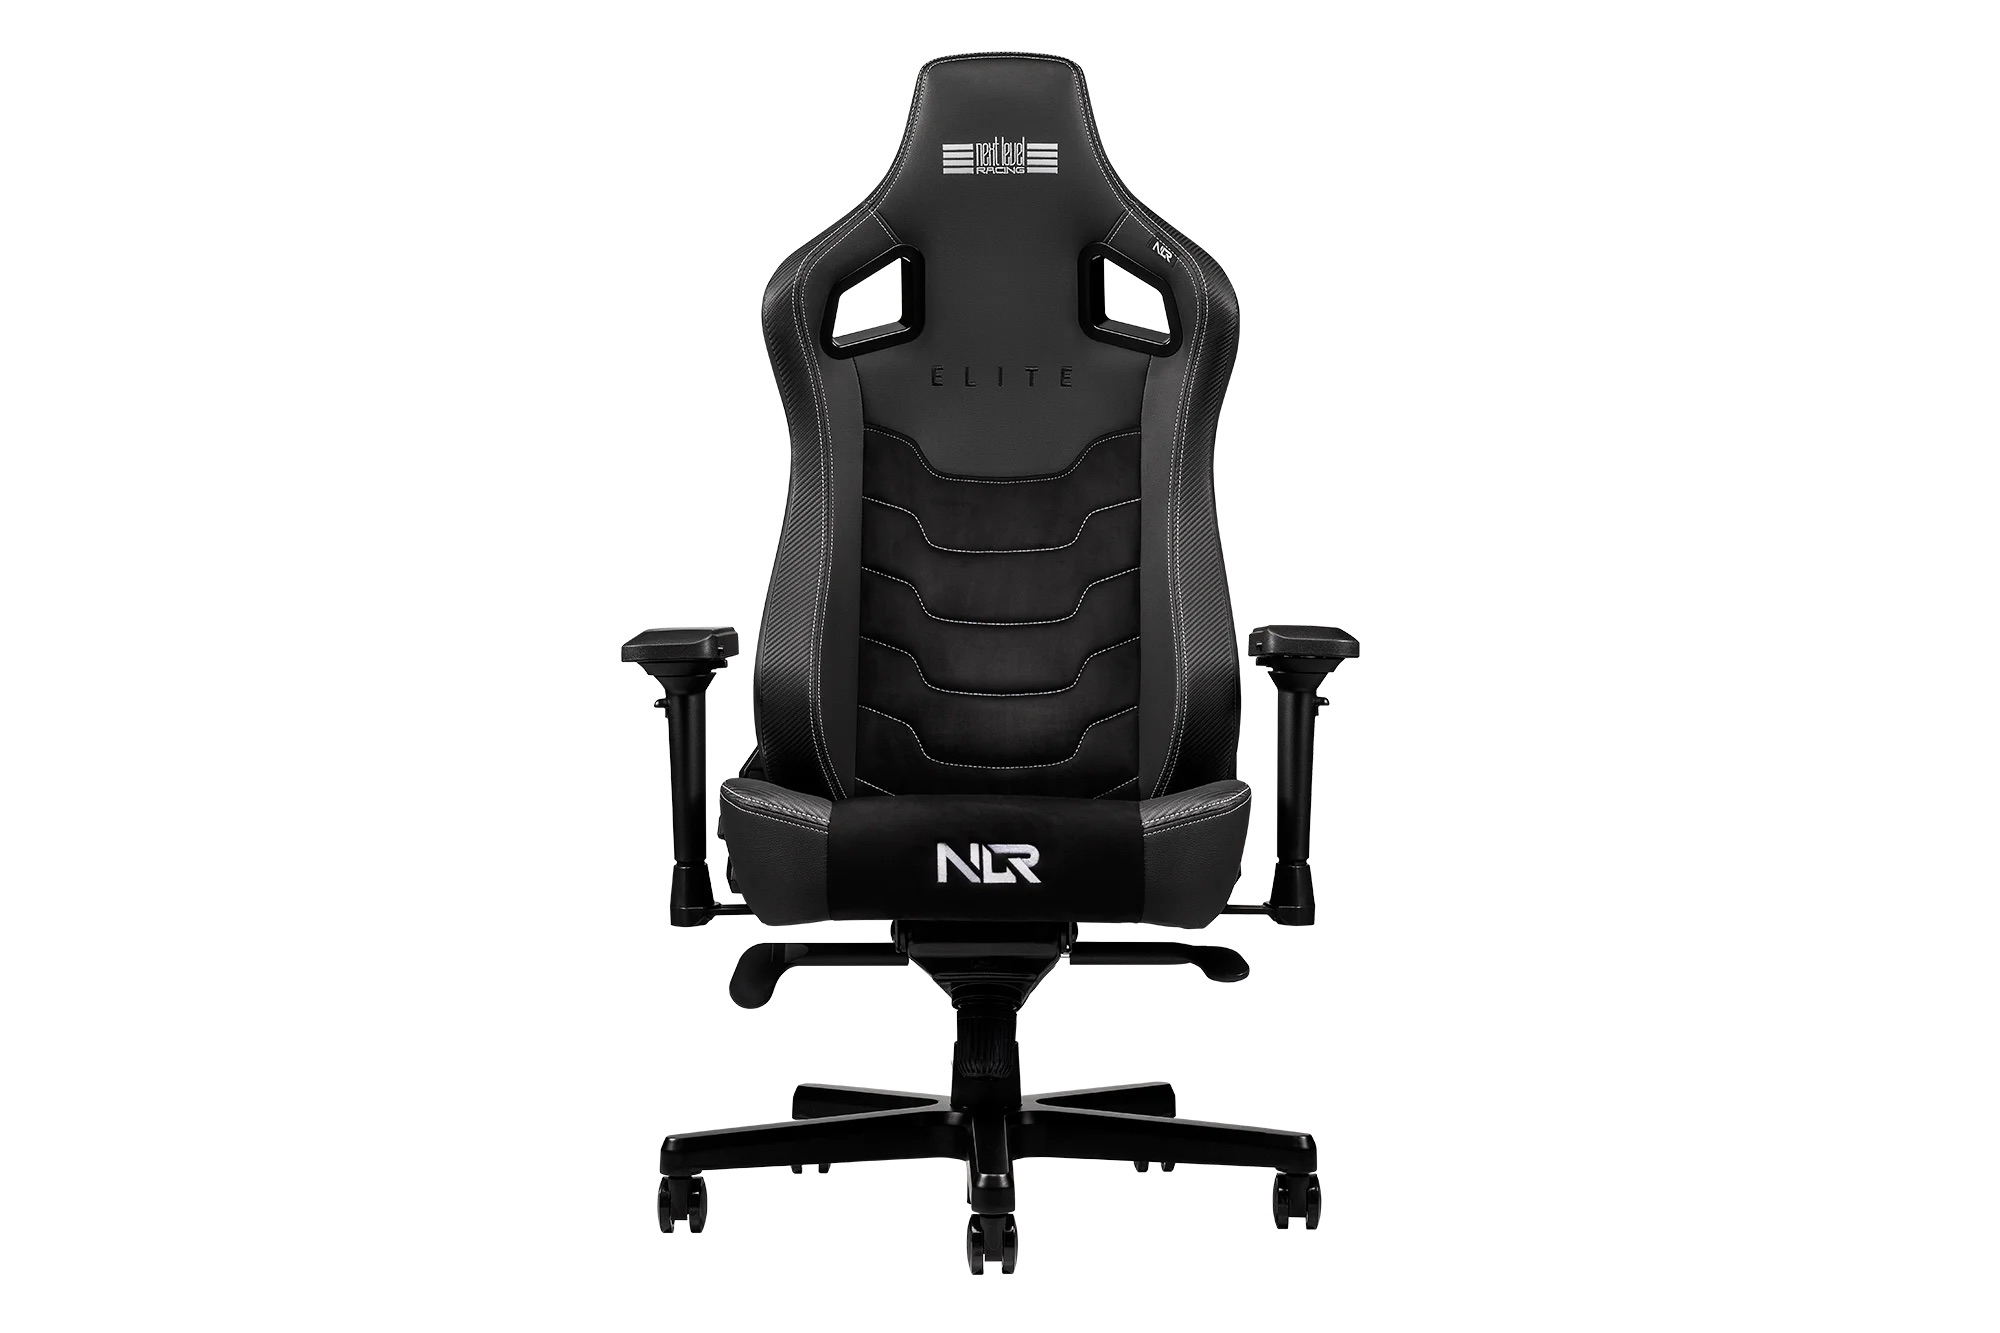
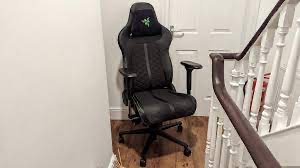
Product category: items_chair
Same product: no